Sisters of Charity of St. Louis

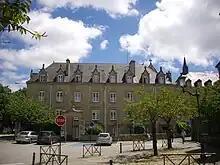
Convent des Sœurs de la Charité de Saint-Louis, Vannes

The Sisters of Charity of St. Louis (SCSL) ("Soeurs de la Charité de Saint-Louis") is a Roman Catholic religious congregation. It was founded for the education of poor girls, at Vannes in Brittany, in 1803, by Madame Molé, née de Lamoignon, at the suggestion of Antoine-Xavier Maynaud de Pancemont, Bishop of Vannes.